An Imperative Duty

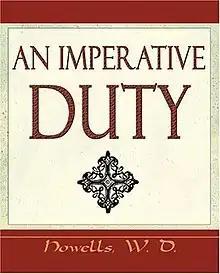

An Imperative Duty is a short realist novel by William Dean Howells published in 1891. The novel explores the idea of "passing" through the racially mixed character of Rhoda Aldgate, a young woman whose aunt informs her that she is one-sixteenth African American. Rhoda lived her whole life "passing" as a white person.